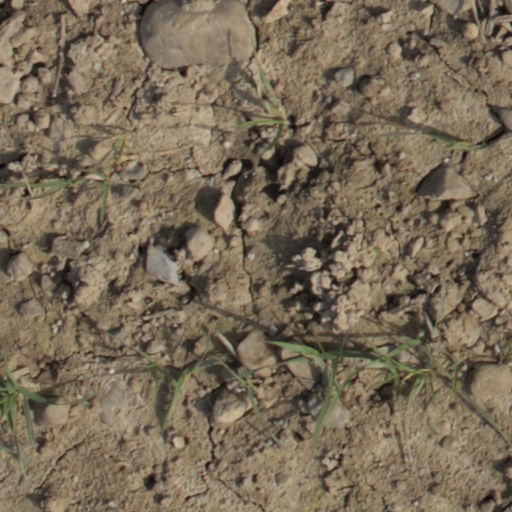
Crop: wheat